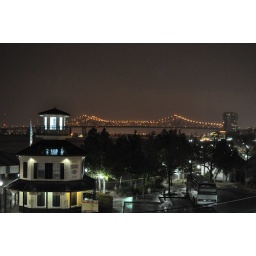
Looking across the river at the bridge from the shore of the Mississippi in New Orleans